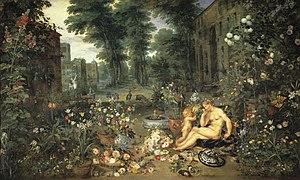
Les Allégories des cinq sens sont une série de cinq tableaux mettant en scène les personnifications féminines des sens, peints par Jan Brueghel l'Ancien et Pierre Paul Rubens en 1617 et 1618 à Anvers.